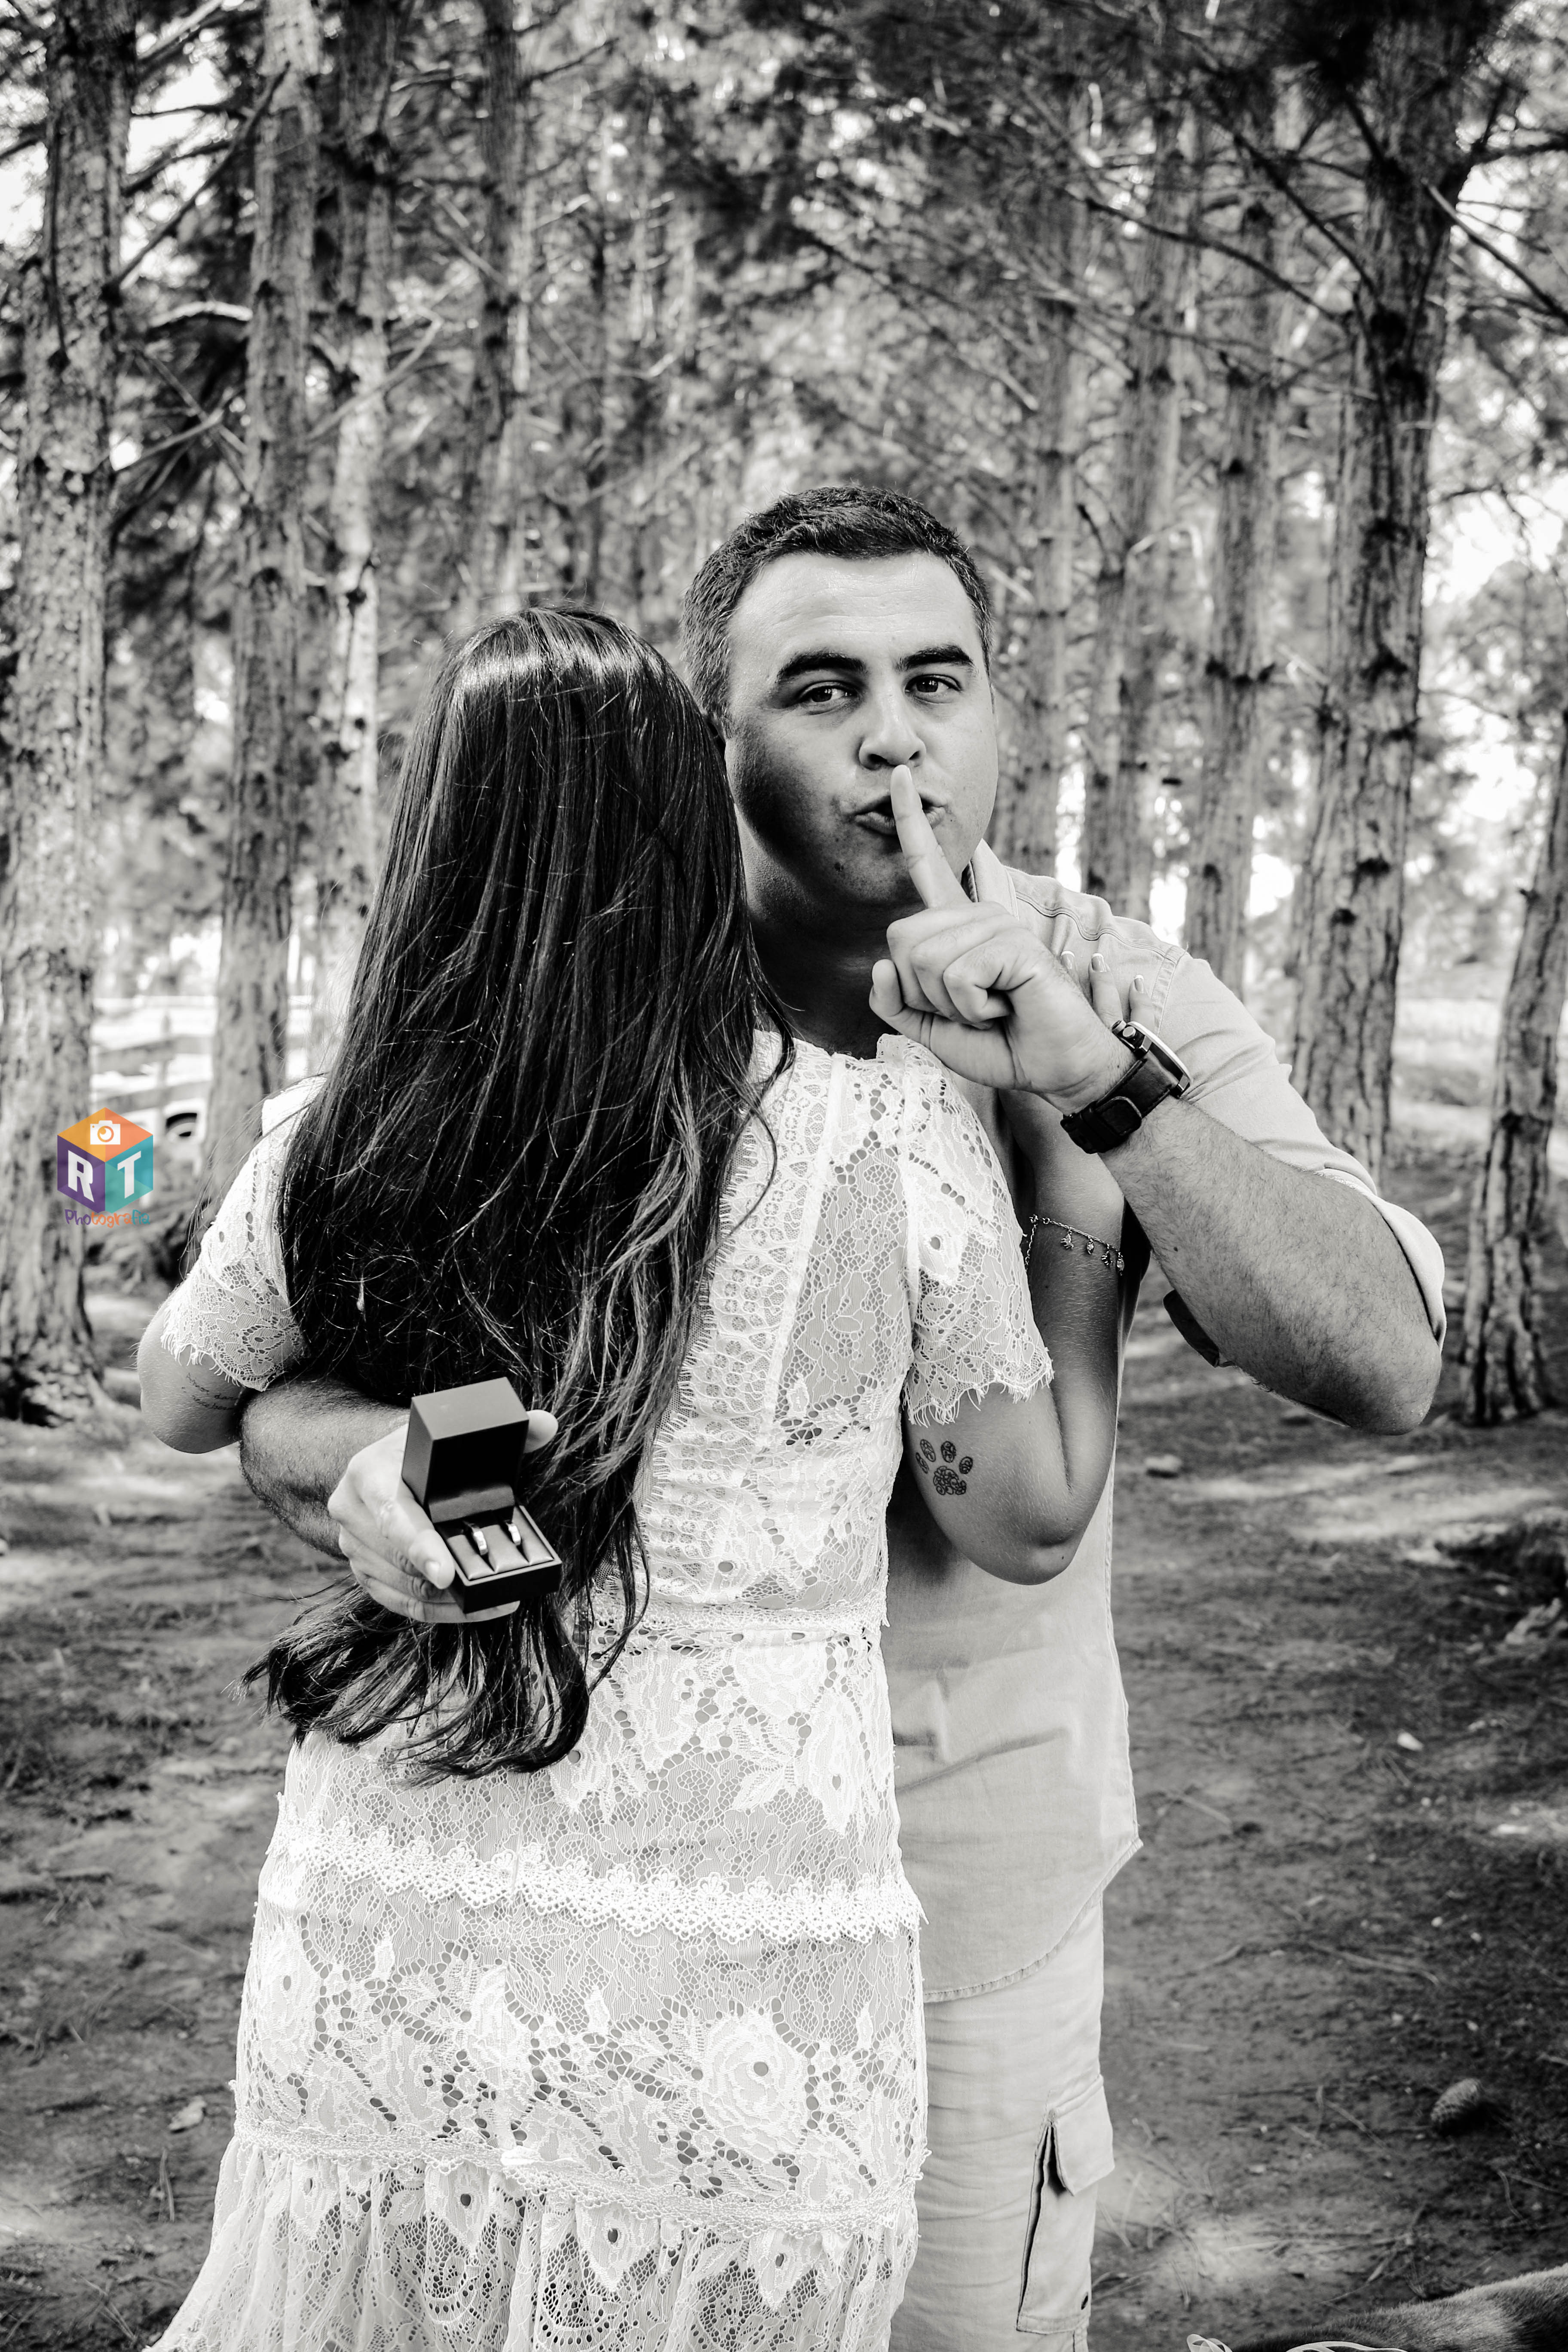
nature, photograph, white, black and white, black, monochrome photography, monochrome, beauty, photography, tree, snapshot, water, eye, photo shoot, plant, portrait, portrait photography, stock photography, style, child, long hair, happy, forest, model